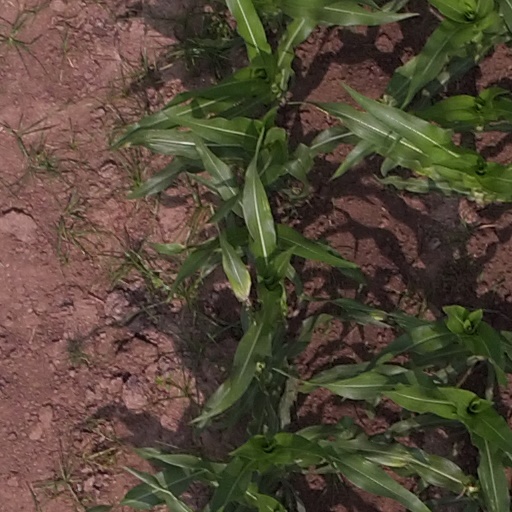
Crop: maize; corn